Violin

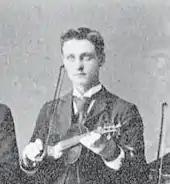
Petrowitsch Bissing was an instructor of vibrato method on the violin and published a book titled "Cultivation of the Violin Vibrato Tone".

Vibrato is a technique of the left hand and arm in which the pitch of a note varies subtly in a pulsating rhythm. While various parts of the hand or arm may be involved in the motion, the result is a movement of the fingertip bringing about a slight change in vibrating string length, which causes an undulation in pitch. Most violinists oscillate below the note, or lower in pitch from the actual note when using vibrato, since it is believed that perception favors the highest pitch in a varying sound. Vibrato does little, if anything, to disguise an out-of-tune note; in other words, misapplied vibrato is a poor substitute for good intonation. Scales and other exercises meant to work on intonation are typically played without vibrato to make the work easier and more effective. Music students are often taught that unless otherwise marked in music, vibrato is assumed. However, this is only a trend; there is nothing on the sheet music that compels violinists to add vibrato. This can be an obstacle to a classically trained violinist wishing to play in a style that uses little or no vibrato at all, such as baroque music played in period style and many traditional fiddling styles.